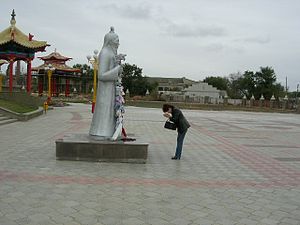
Elista
"""Den gamle hvide mand"""
Elista er hovedstad i Republikken Kalmykija i Rusland. Byen ligger 1.200 km syd-sydøst for Moskva, og har 104.005 indbyggere. Byen er kendt som et meget vigtigt center for skak, og store turneringer har været afholdt i Elista.